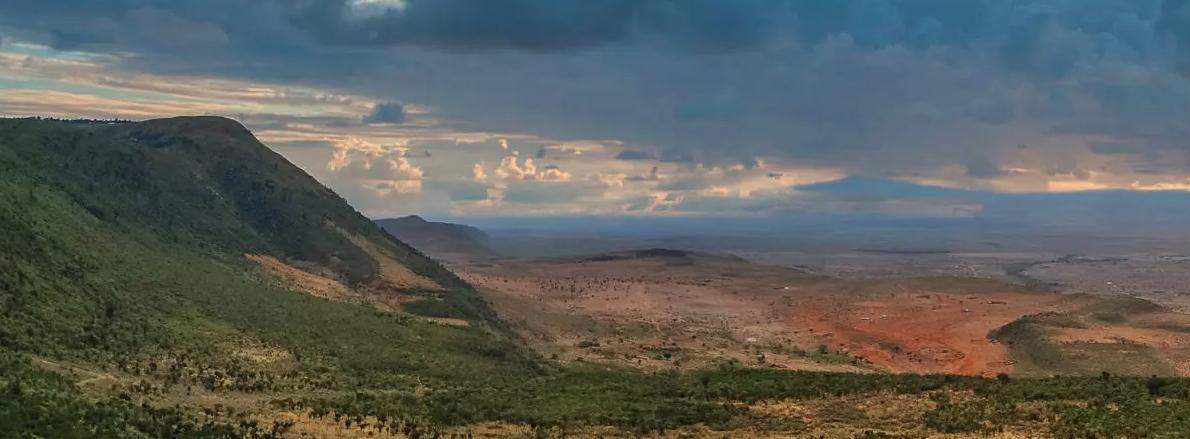
Eneo kubwa la wazi lenye ardhi yenye mabonde na milima yenye uoto wa asili. Ikiwa ni pamoja na nyasi fupi na vichaka kuashilia ni eneo la mandhari ya hifadhi.